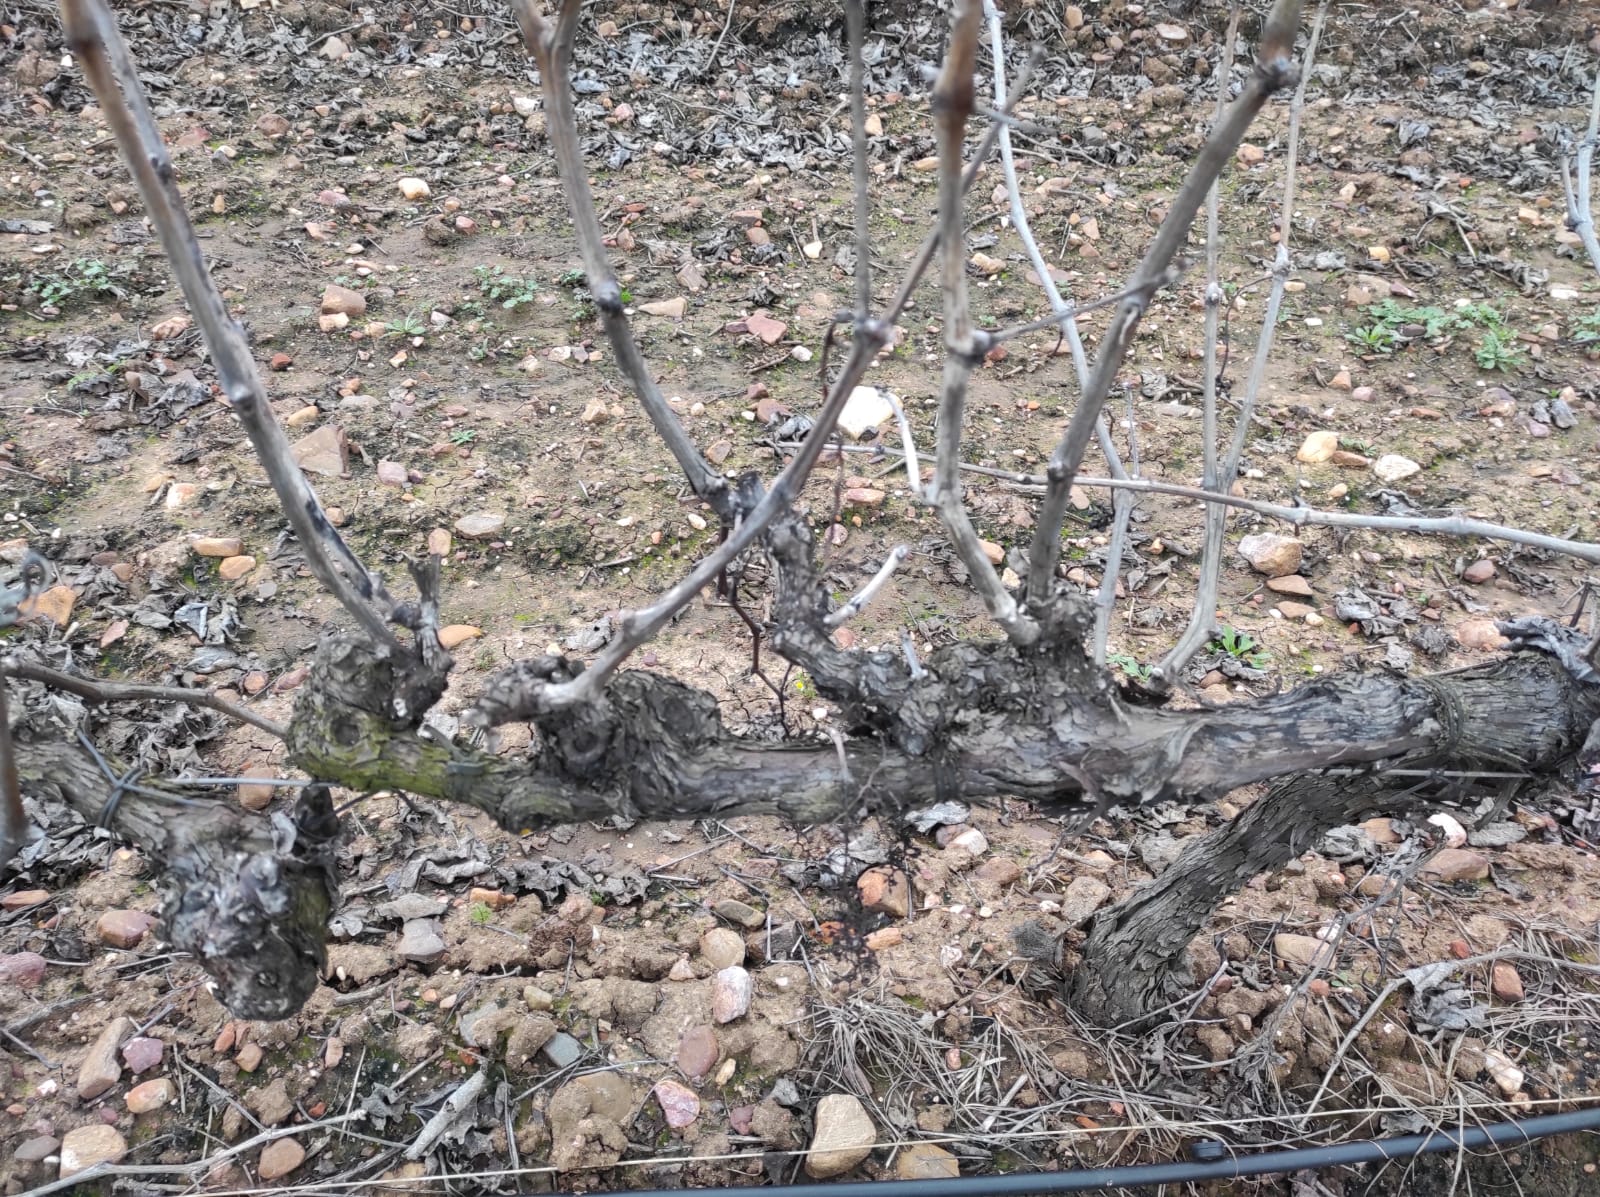
Unpruned shoots: 9
Pruned shoots: 0
Trunks: 2